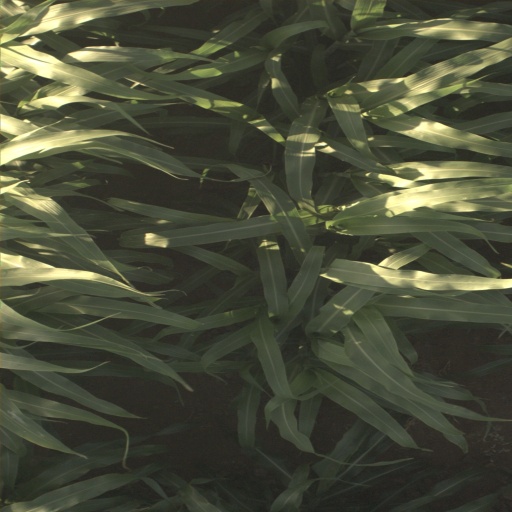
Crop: sorghum